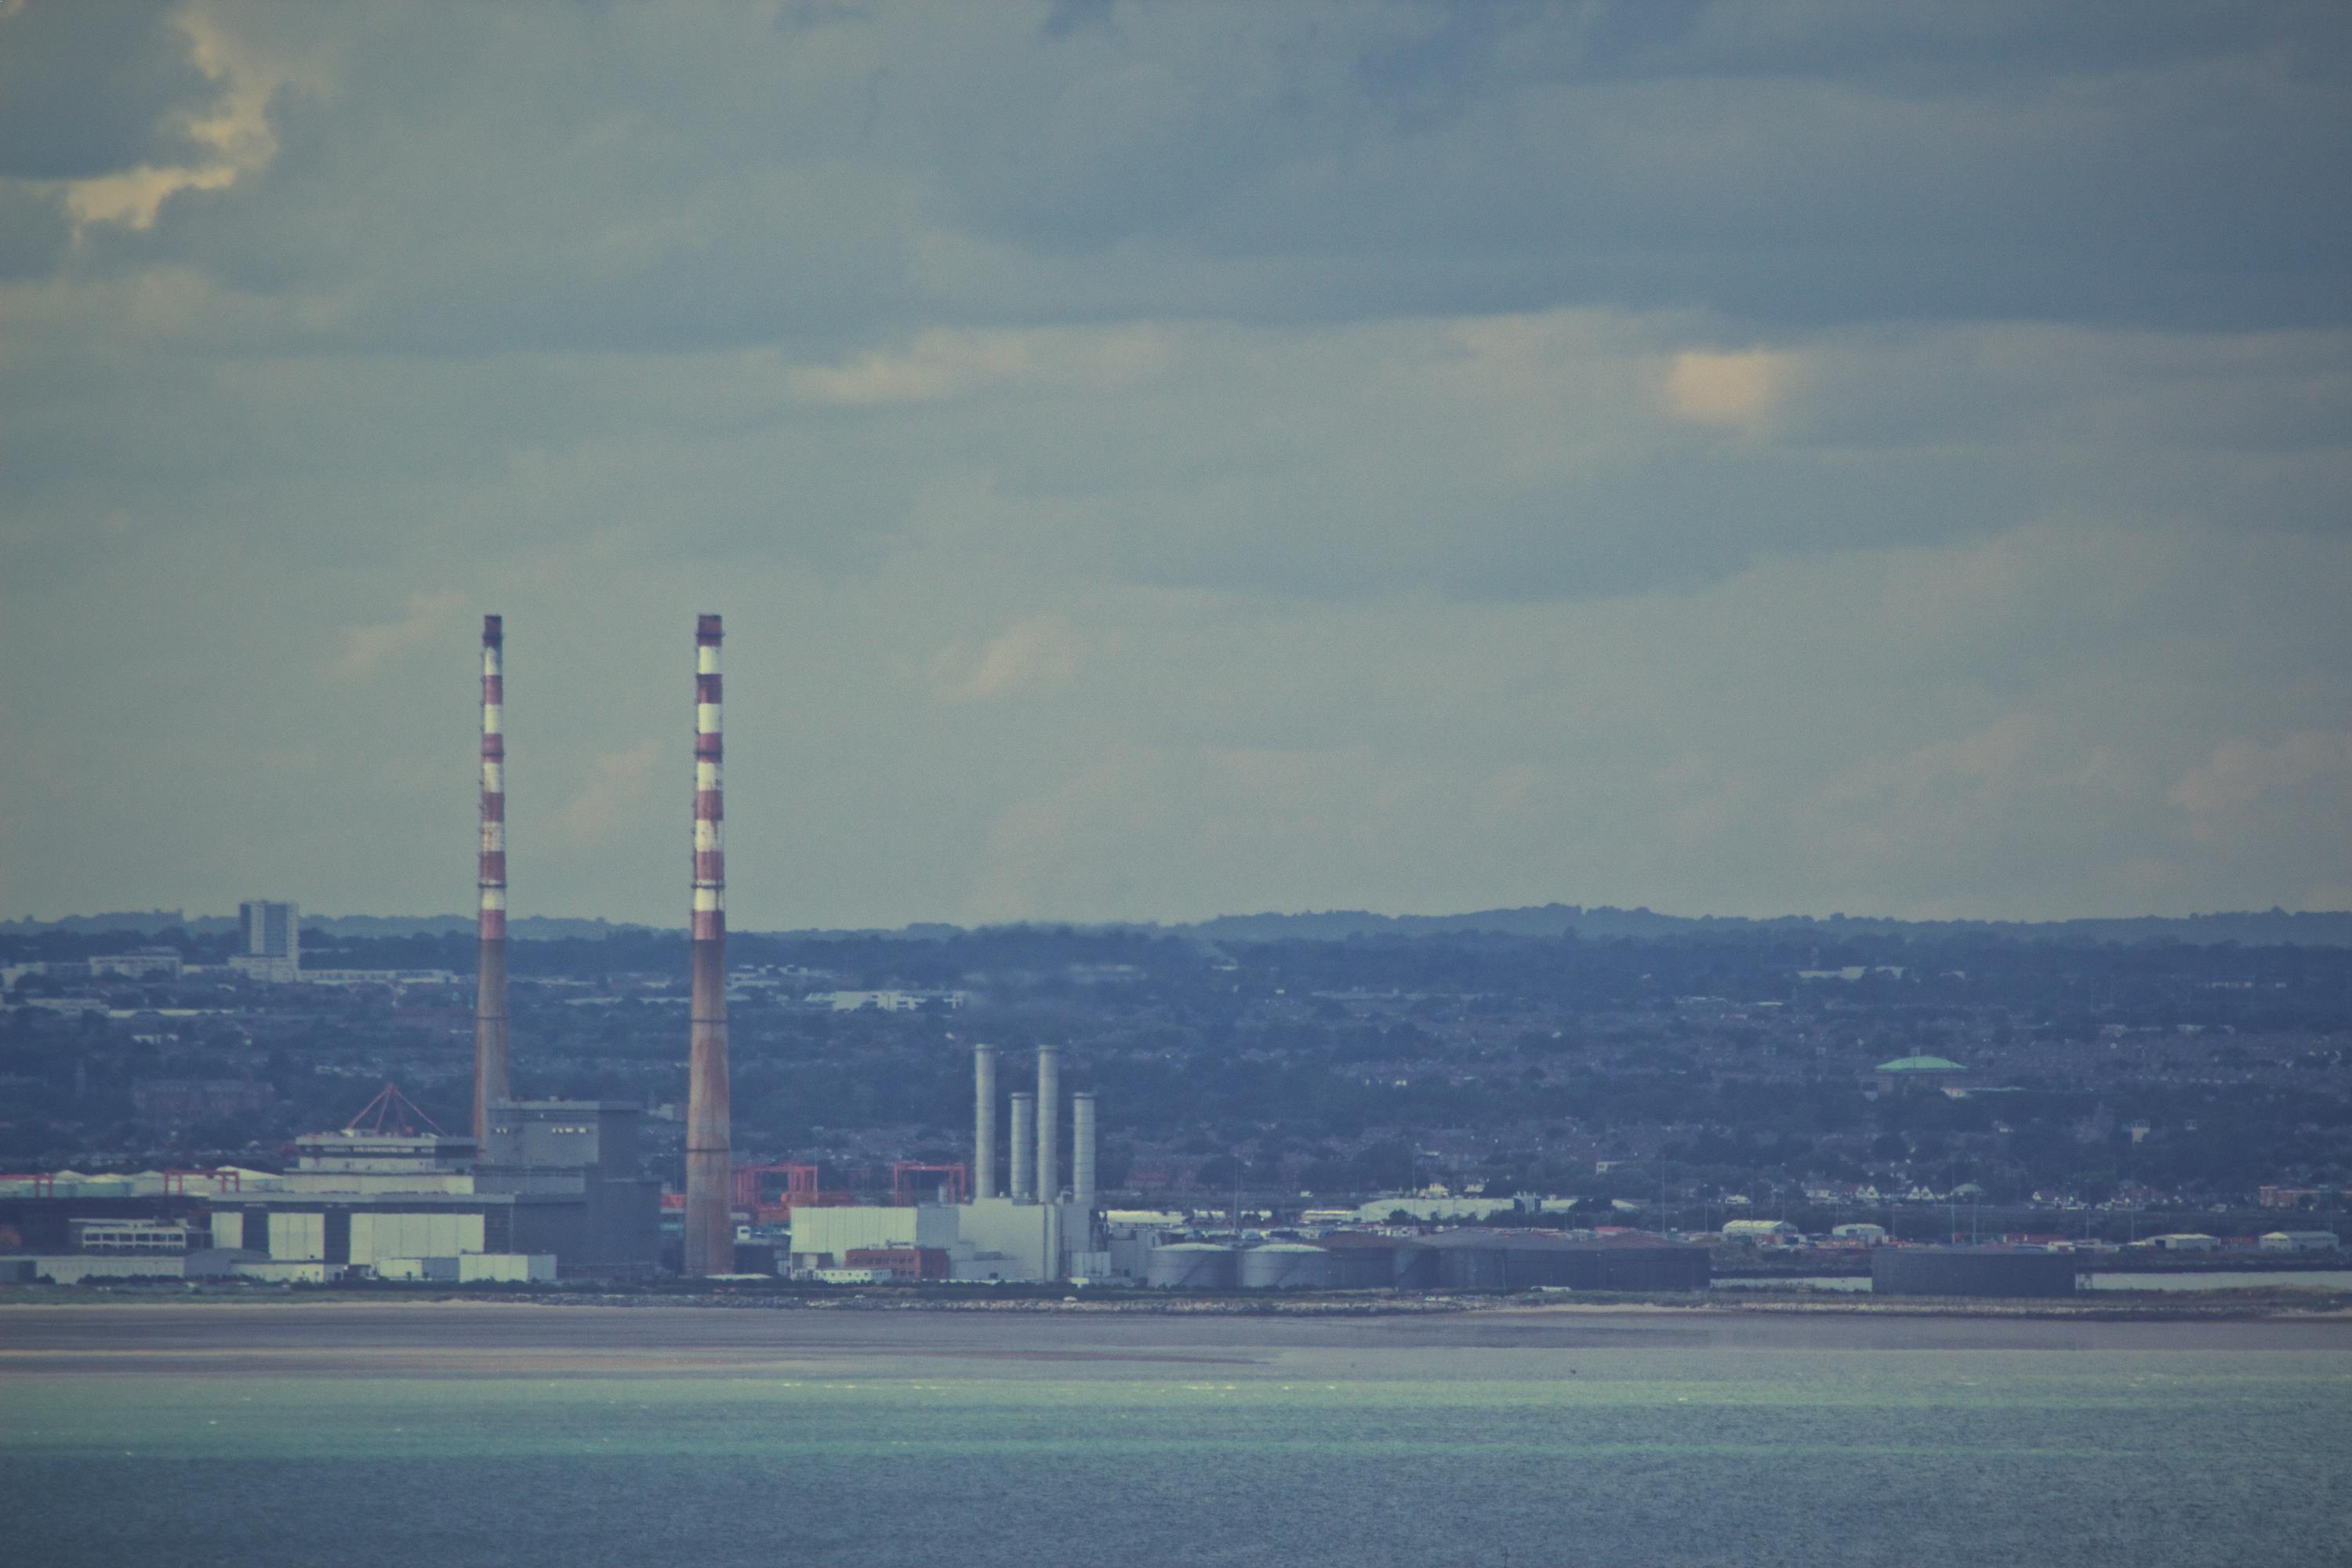
sky, electricity, water, cloud, tower, power station, industry, sea, horizon, transmitter station, public utility, electrical supply, city, transmission tower